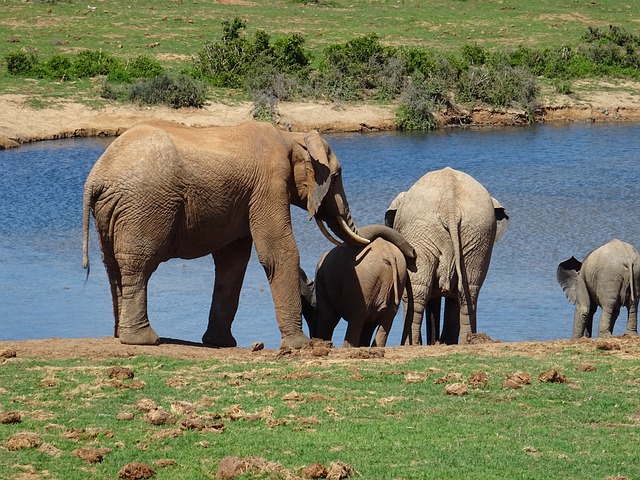
Label: elephant